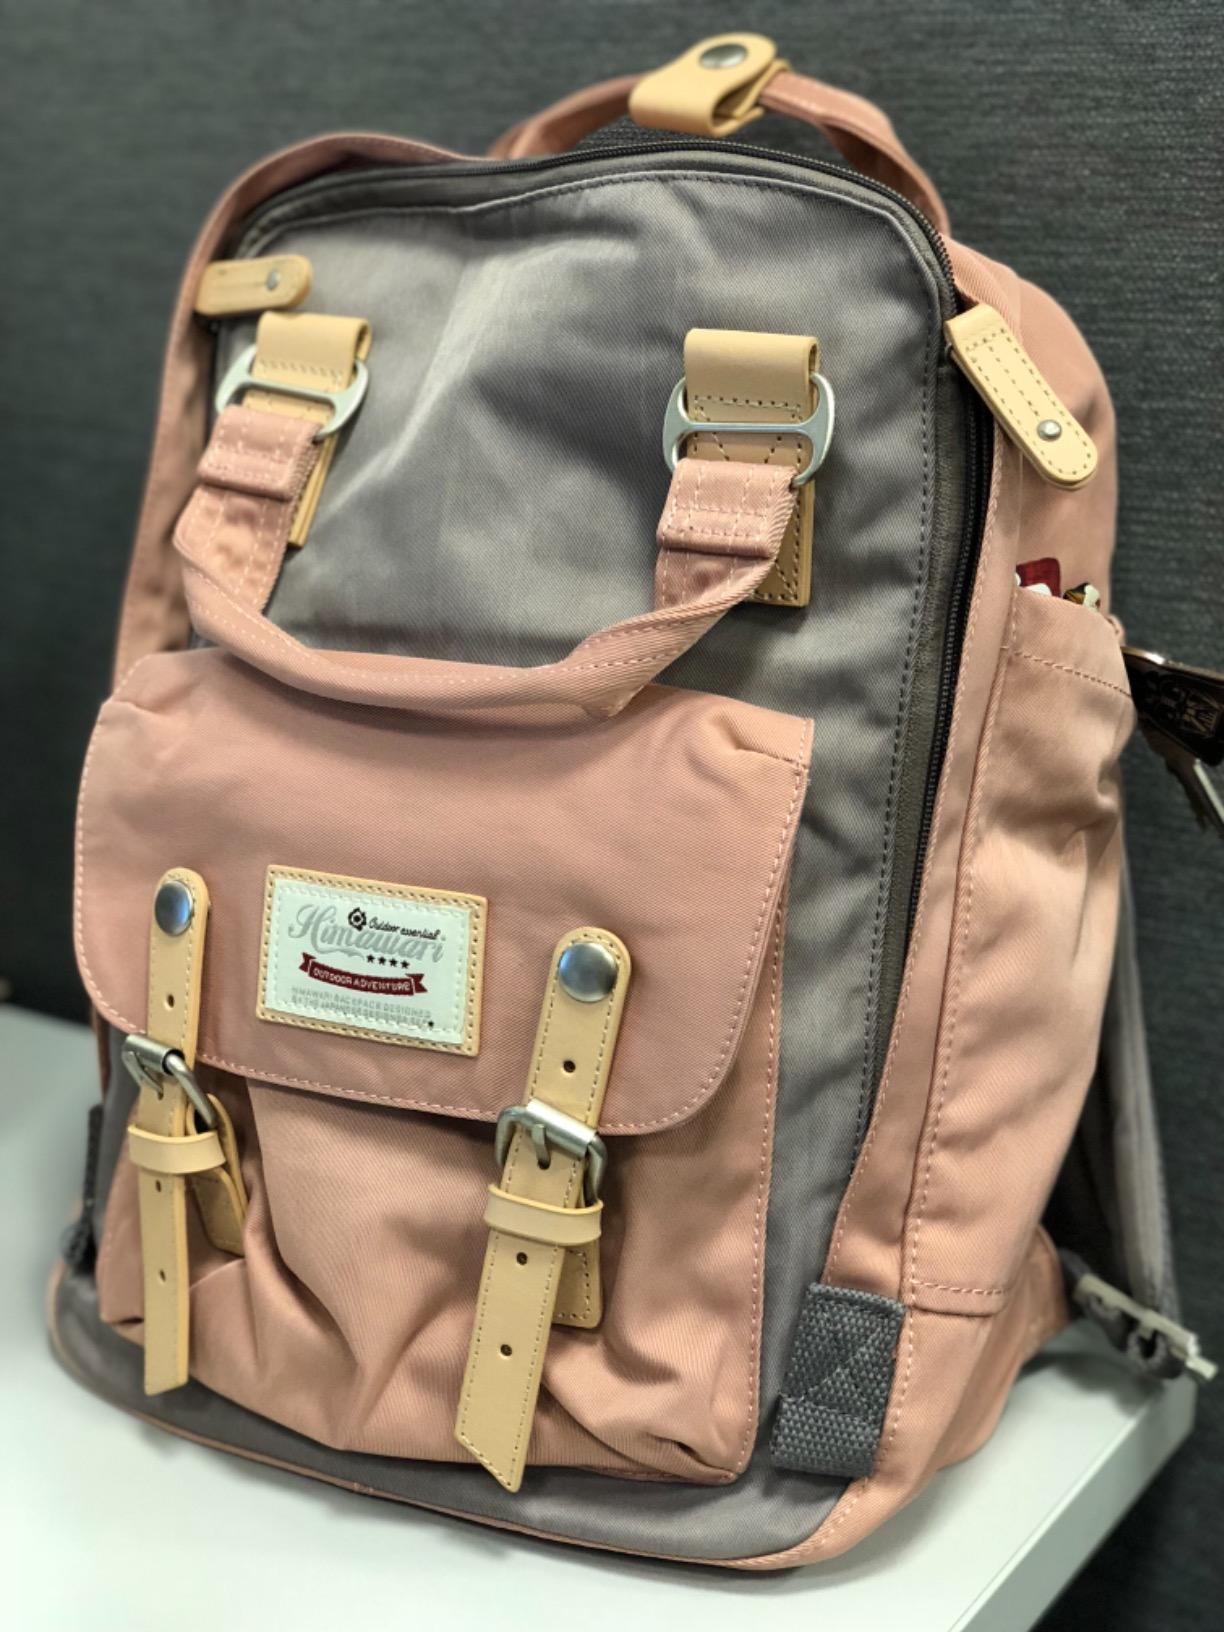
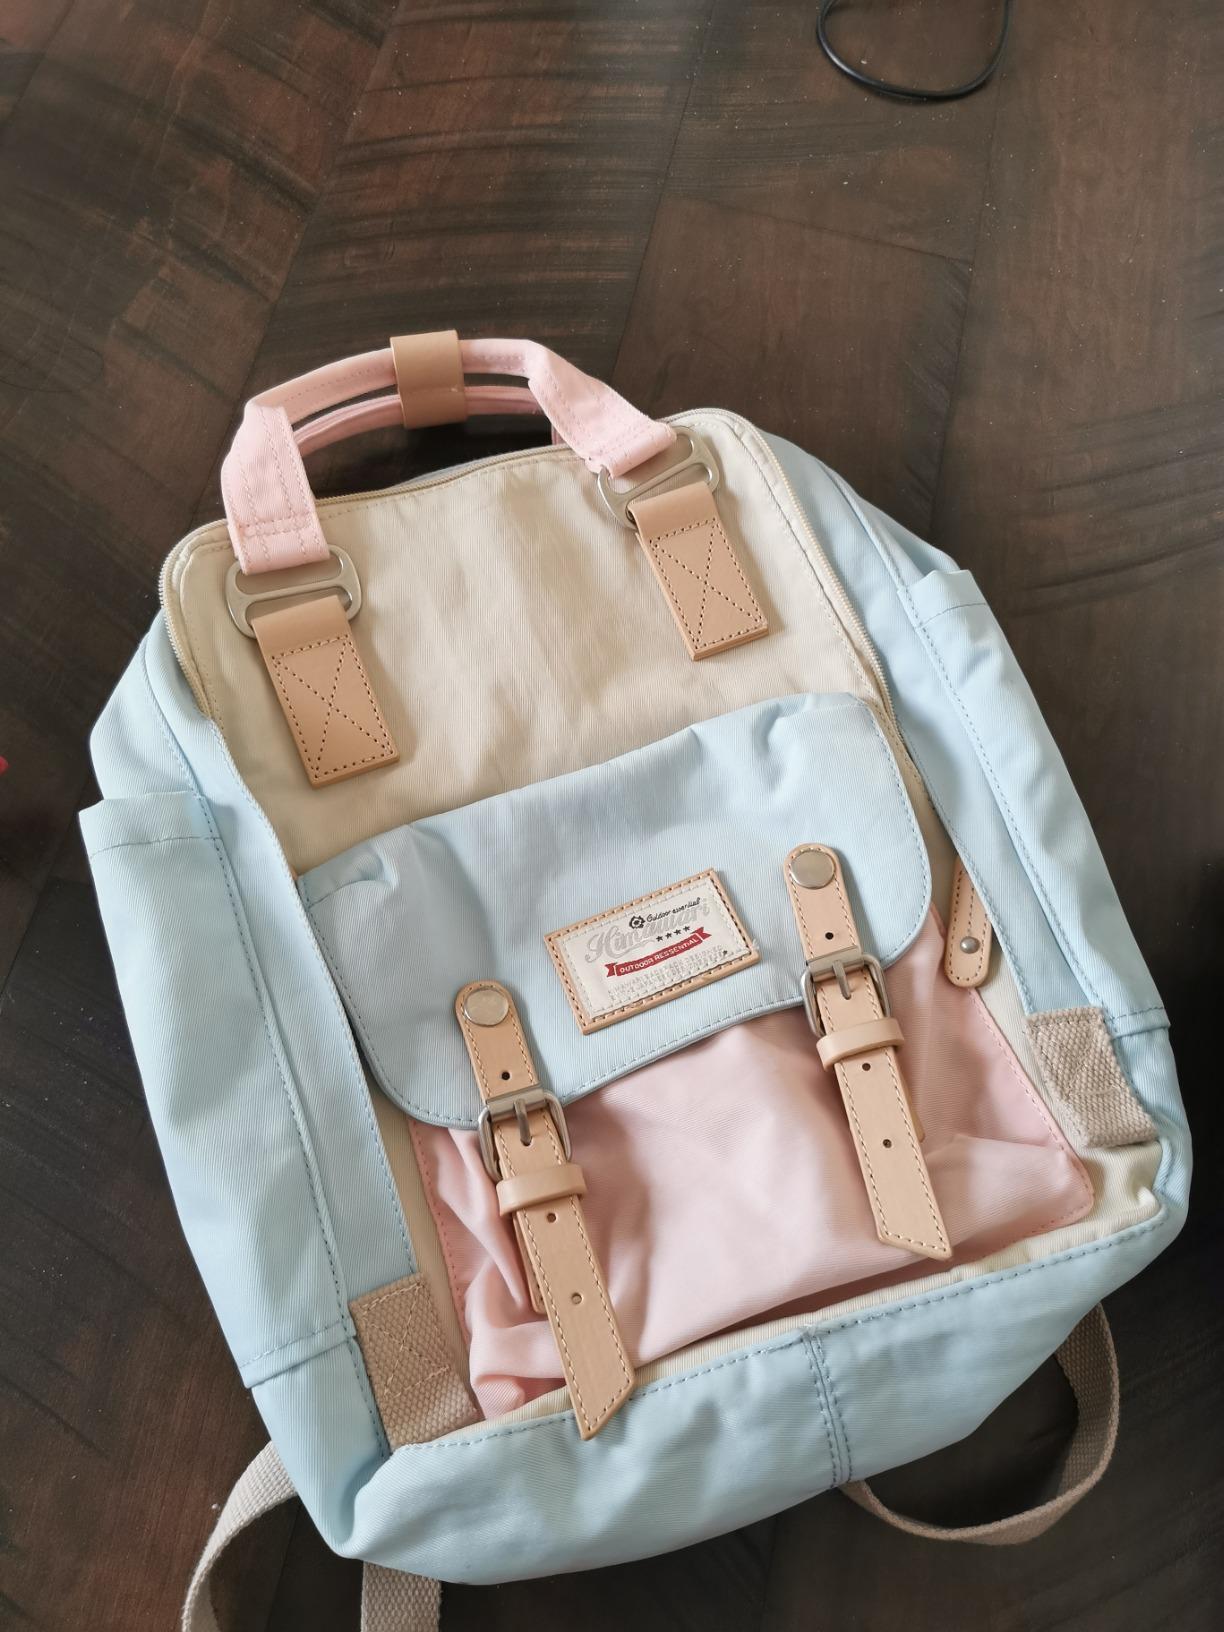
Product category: bag
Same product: no